St. Julien R. Marshall

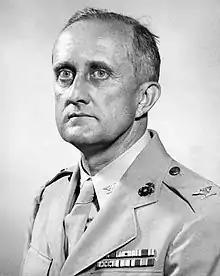
Marshall as Colonel, USMC

St. Julien Ravenel Marshall (January 27, 1904 – March 24, 1989) was officer in the United States Marine Corps with the rank of brigadier general. He distinguished himself as Intelligence officer (G-2) of V Amphibious Corps during World War II. Marshall also served with the group that established the Central Intelligence Agency after the war. His older brother was Major General Richard Marshall.